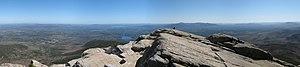
Le mont Chocorua est une montagne qui s'élève à 1 061 m dans les montagnes Blanches, dans l'État du New Hampshire aux États-Unis.